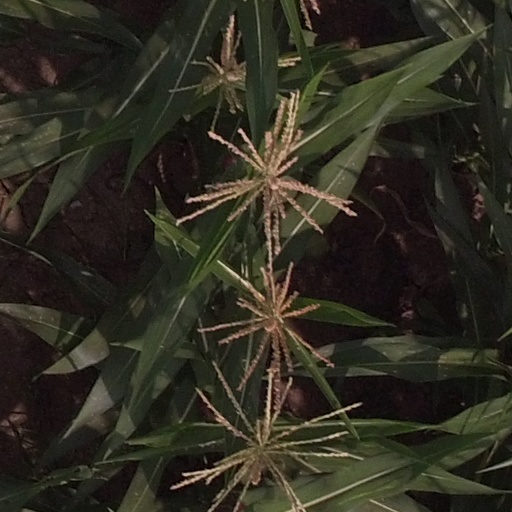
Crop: maize; corn